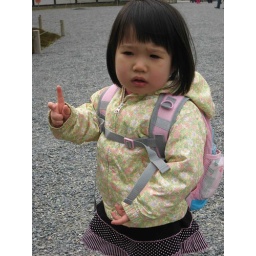
cute girl in japan